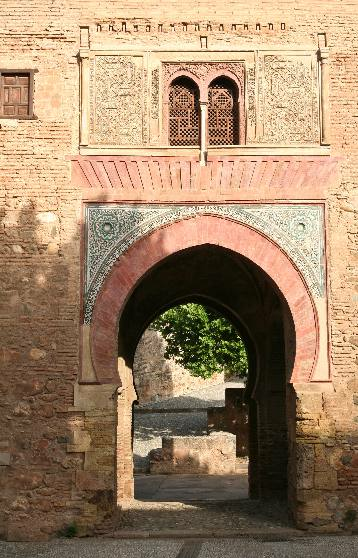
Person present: No